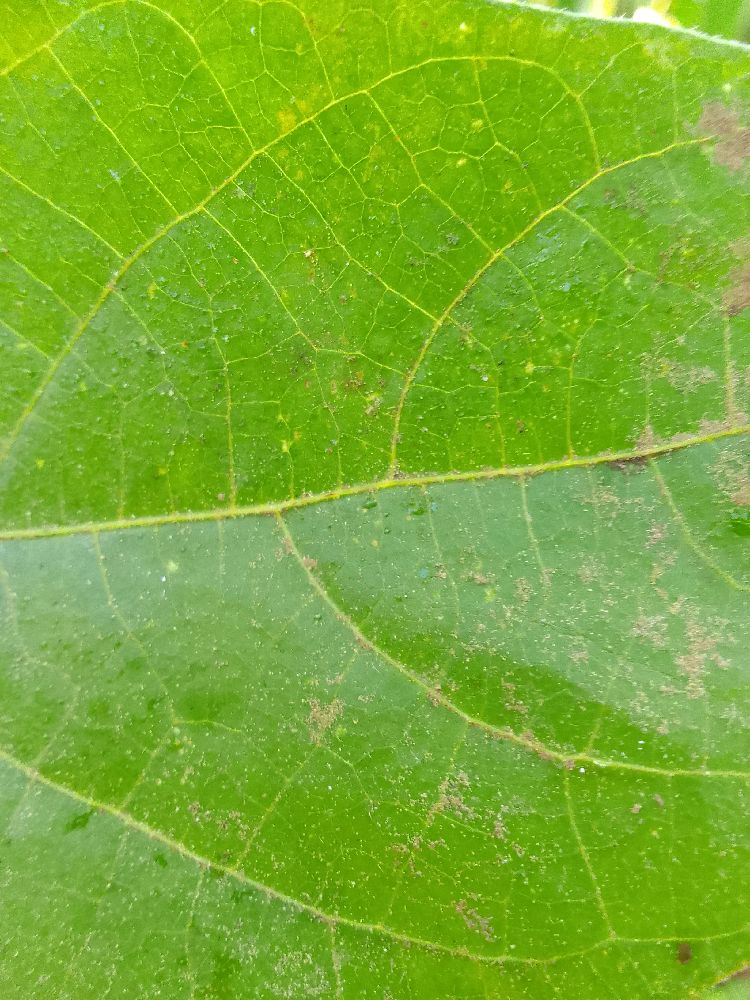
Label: healthy